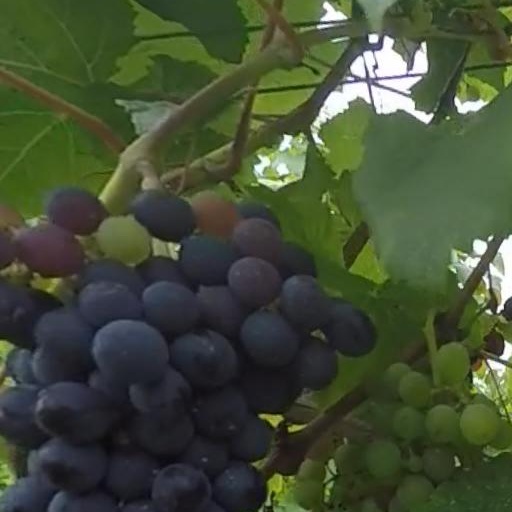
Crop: grape